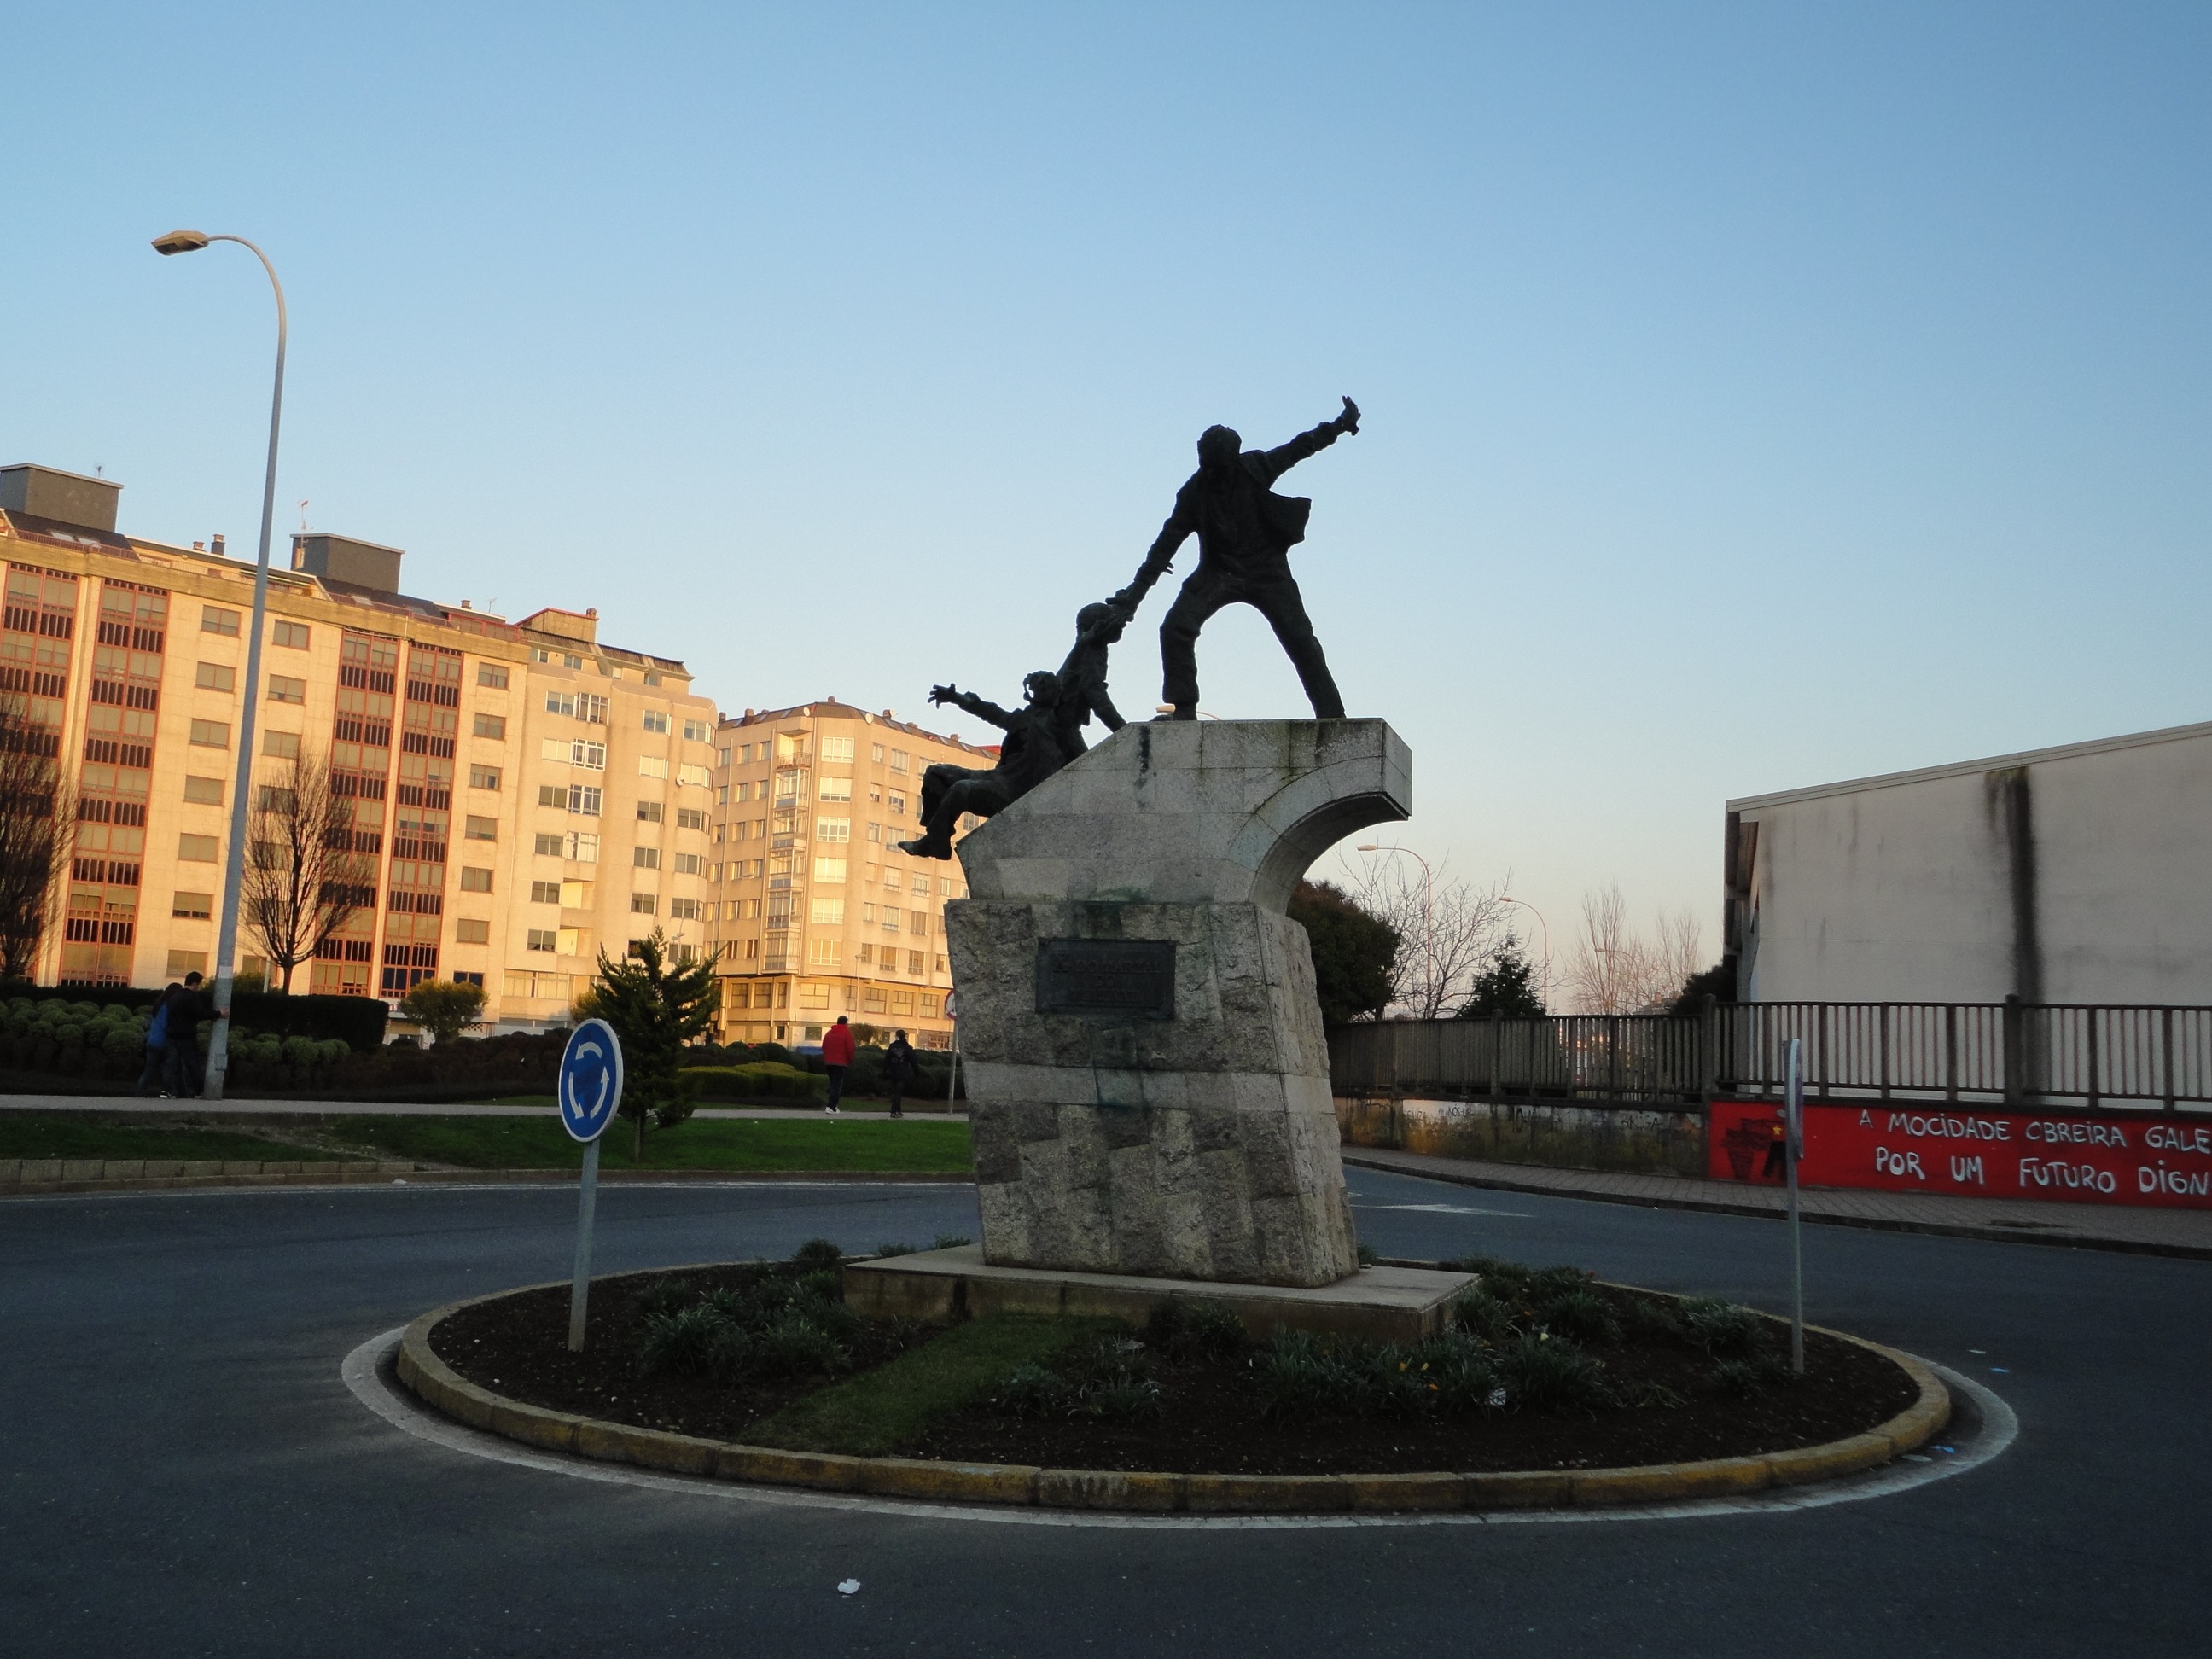
monument, statue, plaza, landmark, roundabout, sculpture, memorial, art, fountain, bronze, town square, iron, water feature